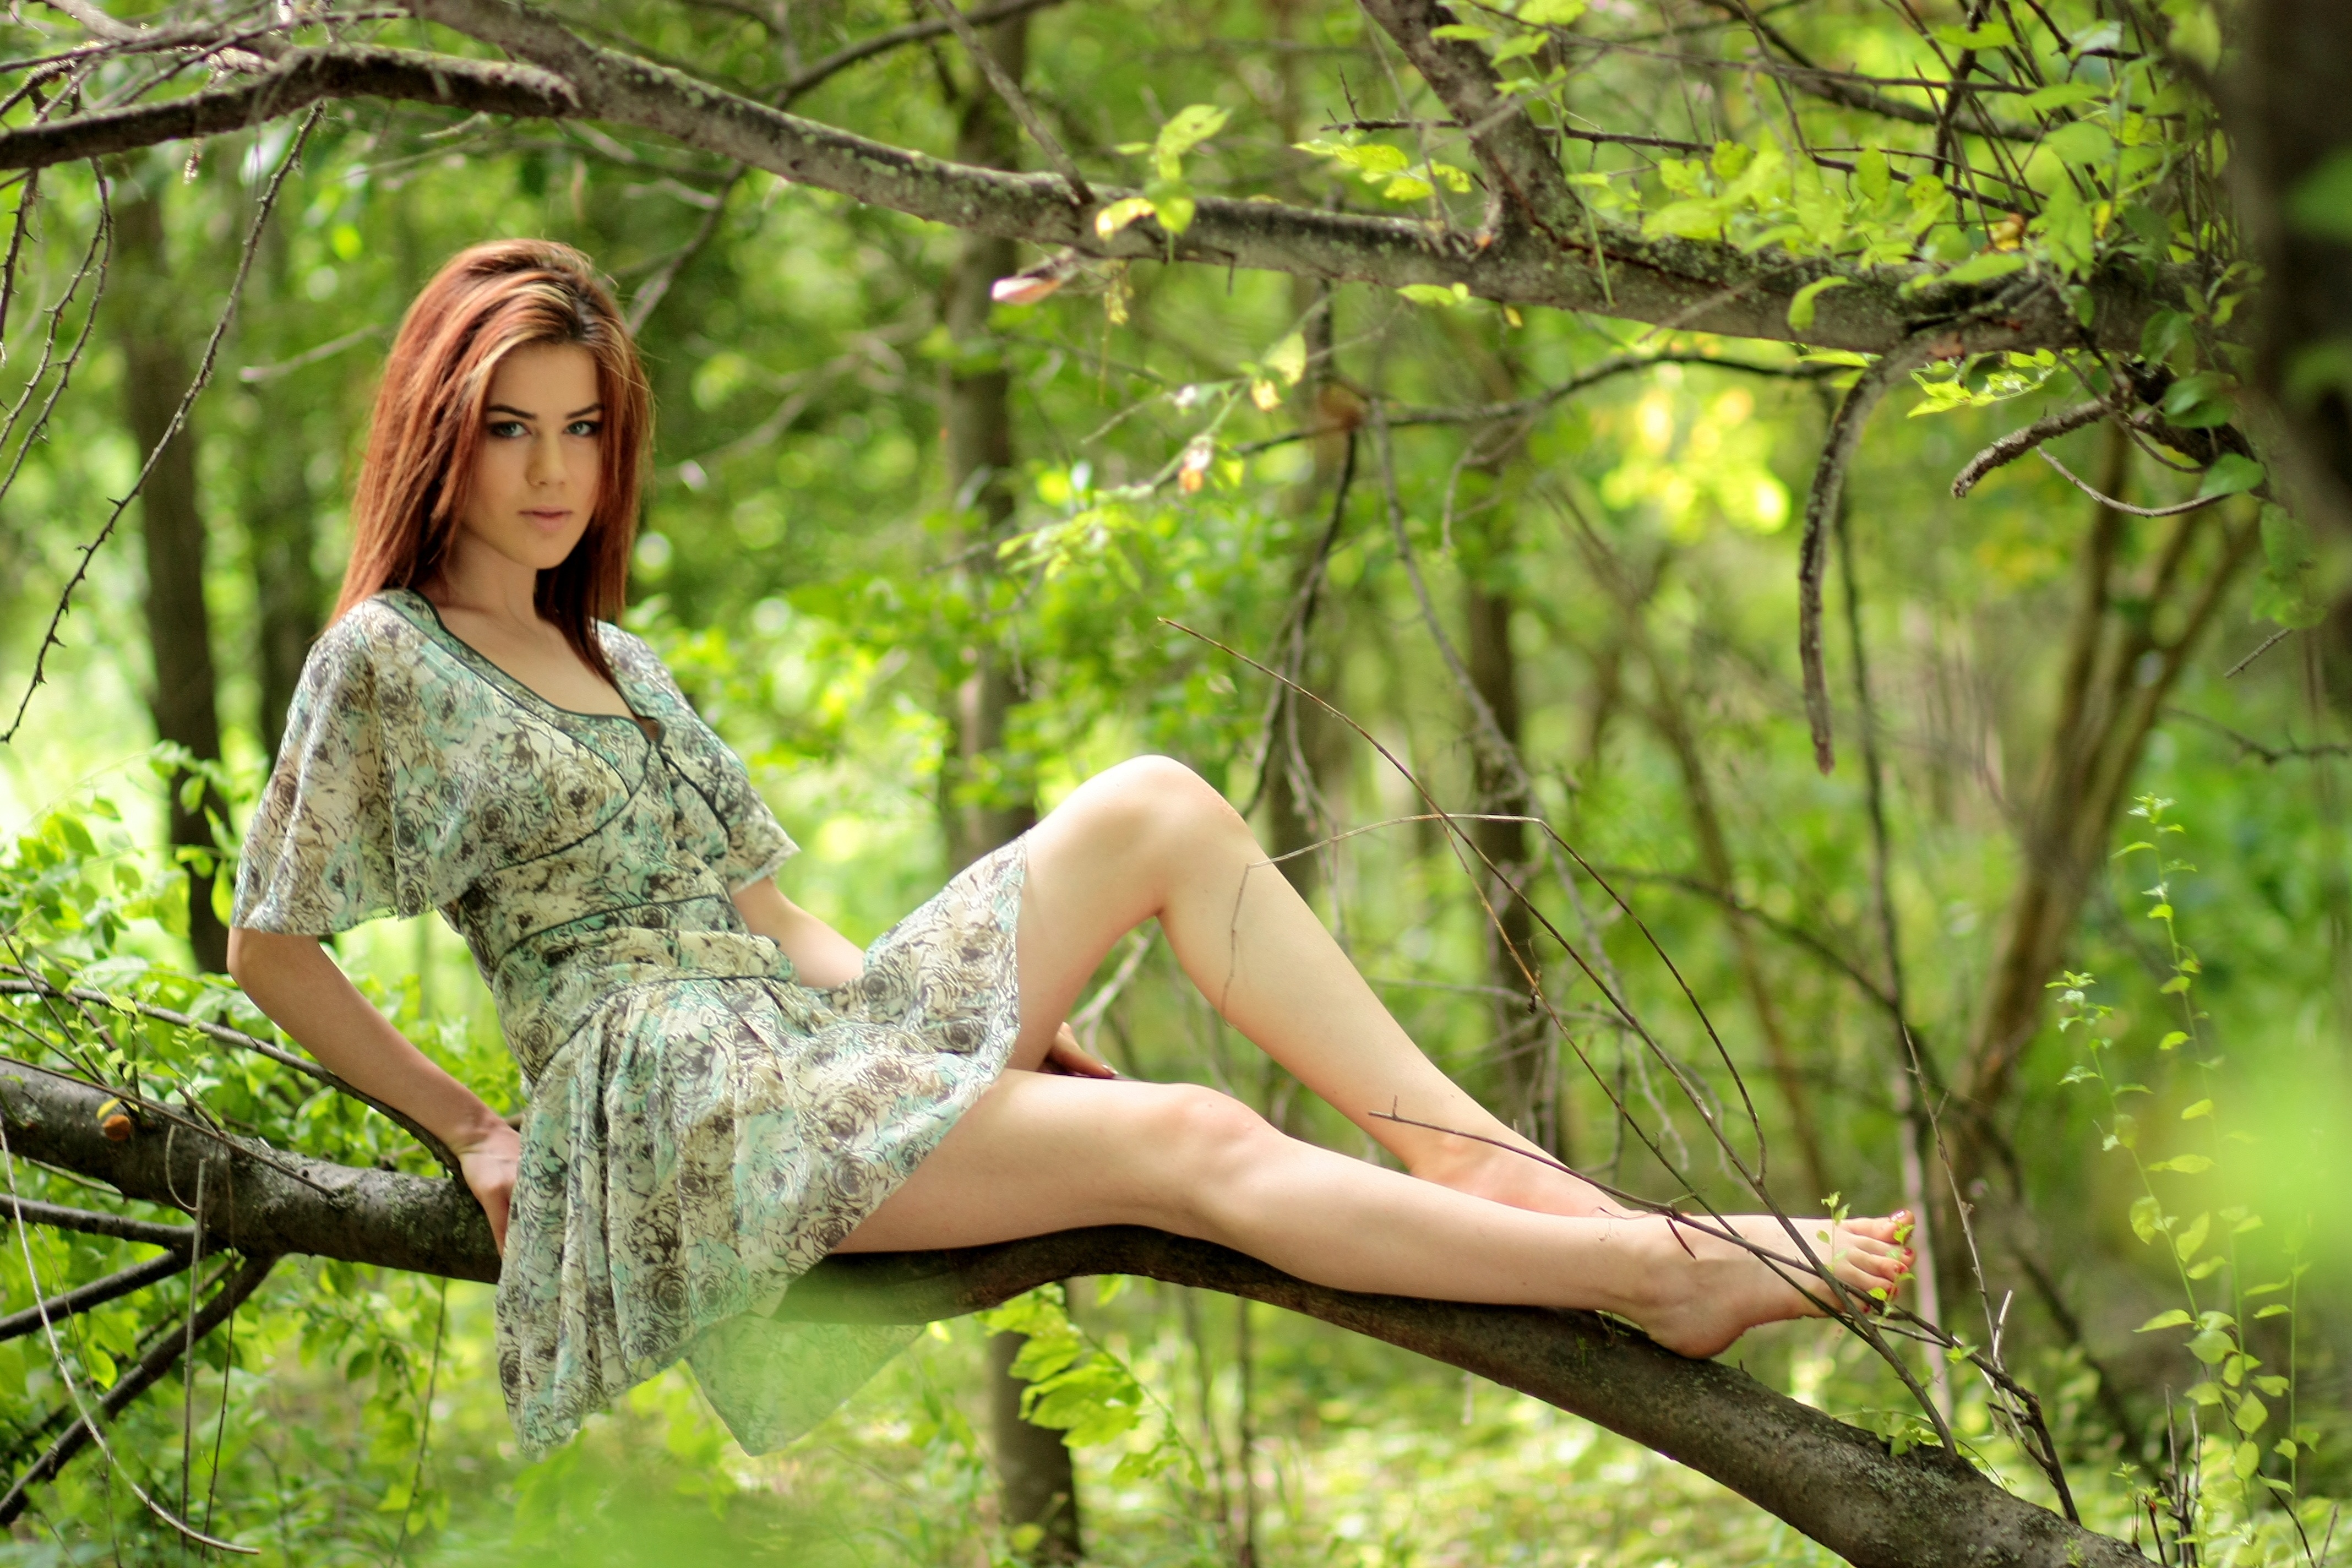
tree, nature, forest, branch, girl, woman, photography, meadow, sunlight, model, green, jungle, residence, long hair, dress, rainforest, woodland, habitat, photo shoot, casey, portrait photography, natural environment